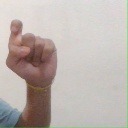
अक्षर: इ